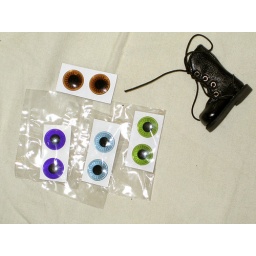
BHC eyechips and IxTEE shoes for Jenny (got them for myself as well, in black and white).